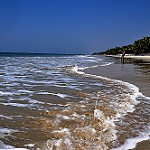
Scene: Outdoor